Catholic Press

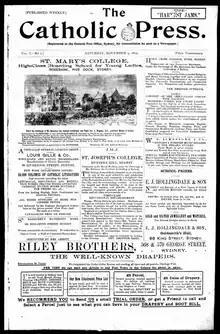
"The Catholic Press", 9 November 1895

The Catholic Press was a Sydney-based newspaper that was first published on 9 November 1895 and ran until 26 February 1942, after which it amalgamated with the Catholic "Freeman's Journal" and was reborn as "The Catholic Weekly".